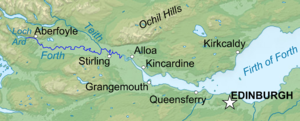
Carte topographique en anglais de l'Écosse. Ceci est une version bitmap au format JPG et de poids de fichier plus léger de Image:Scotland_topographic_map-fr.svg qui devrait être utilisée dans les pages d'articles, la version vectorisée SVG étant destinée à faciliter les modifications et / ou traductions. *UTM projection
La Teith est une rivière en Écosse, principal affluent du fleuve la Forth.